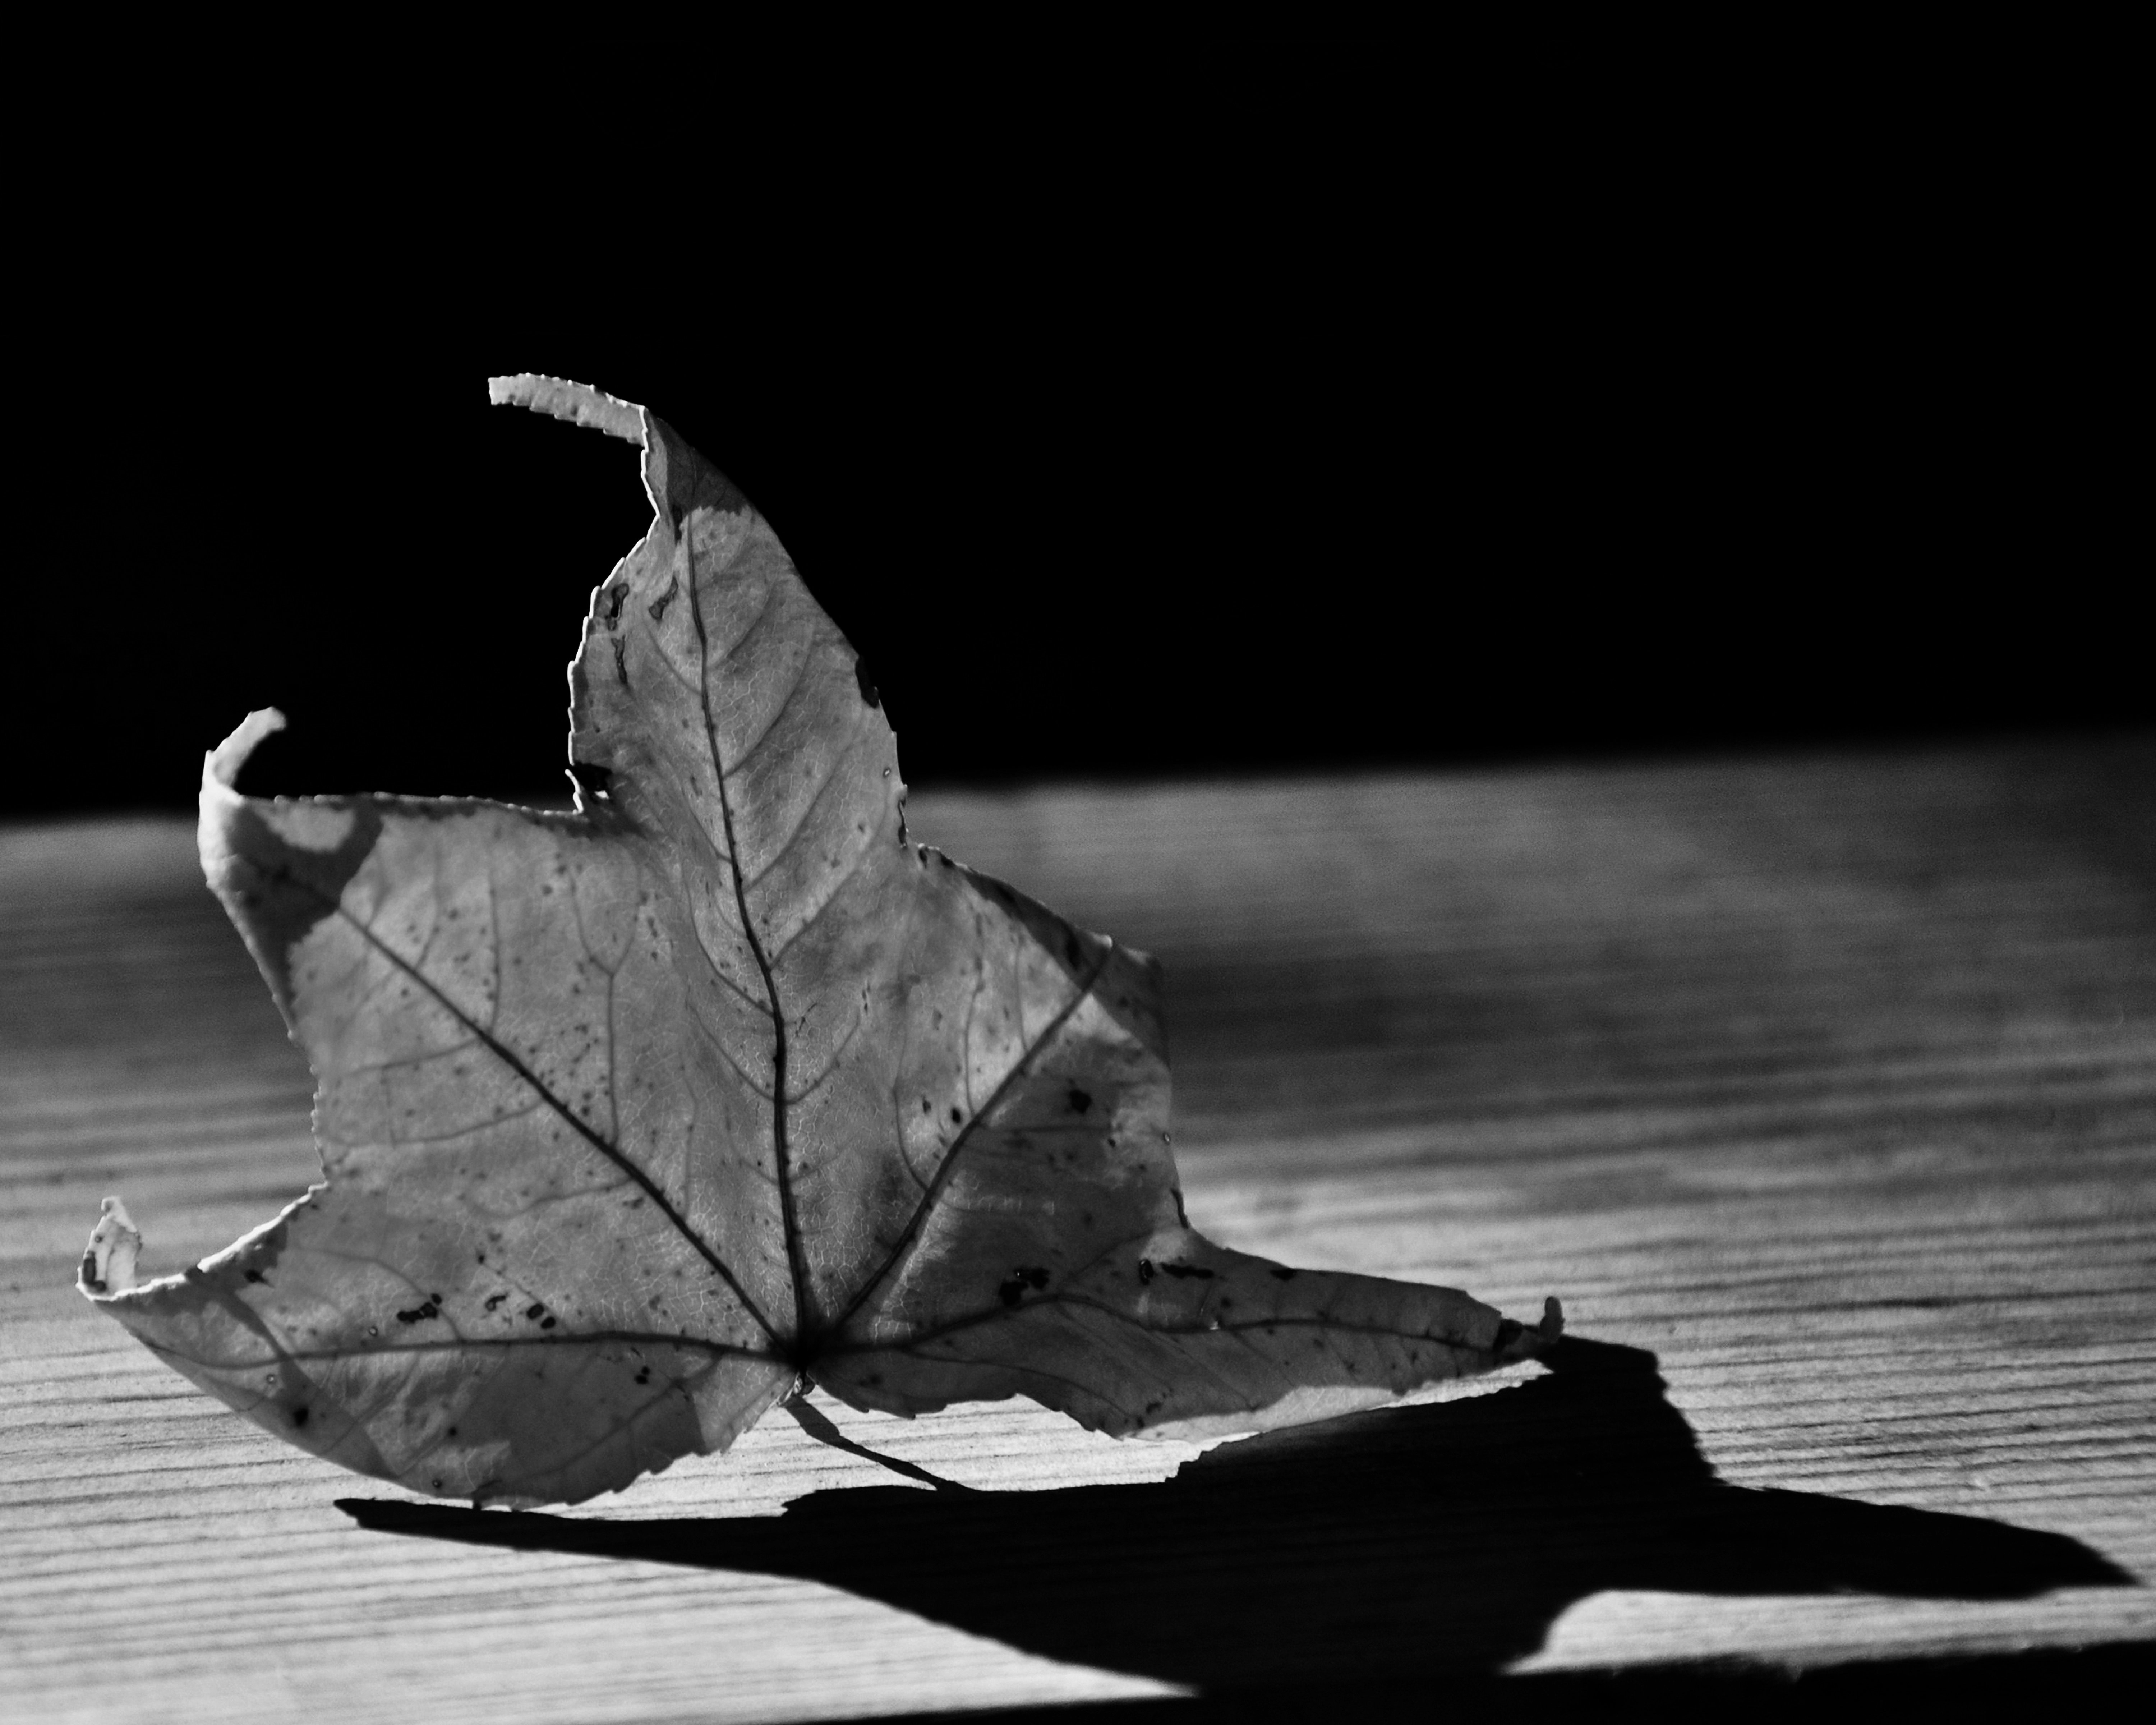
black and white, plant, white, photography, leaf, flower, darkness, black, monochrome, close up, macro photography, still life photography, monochrome photography